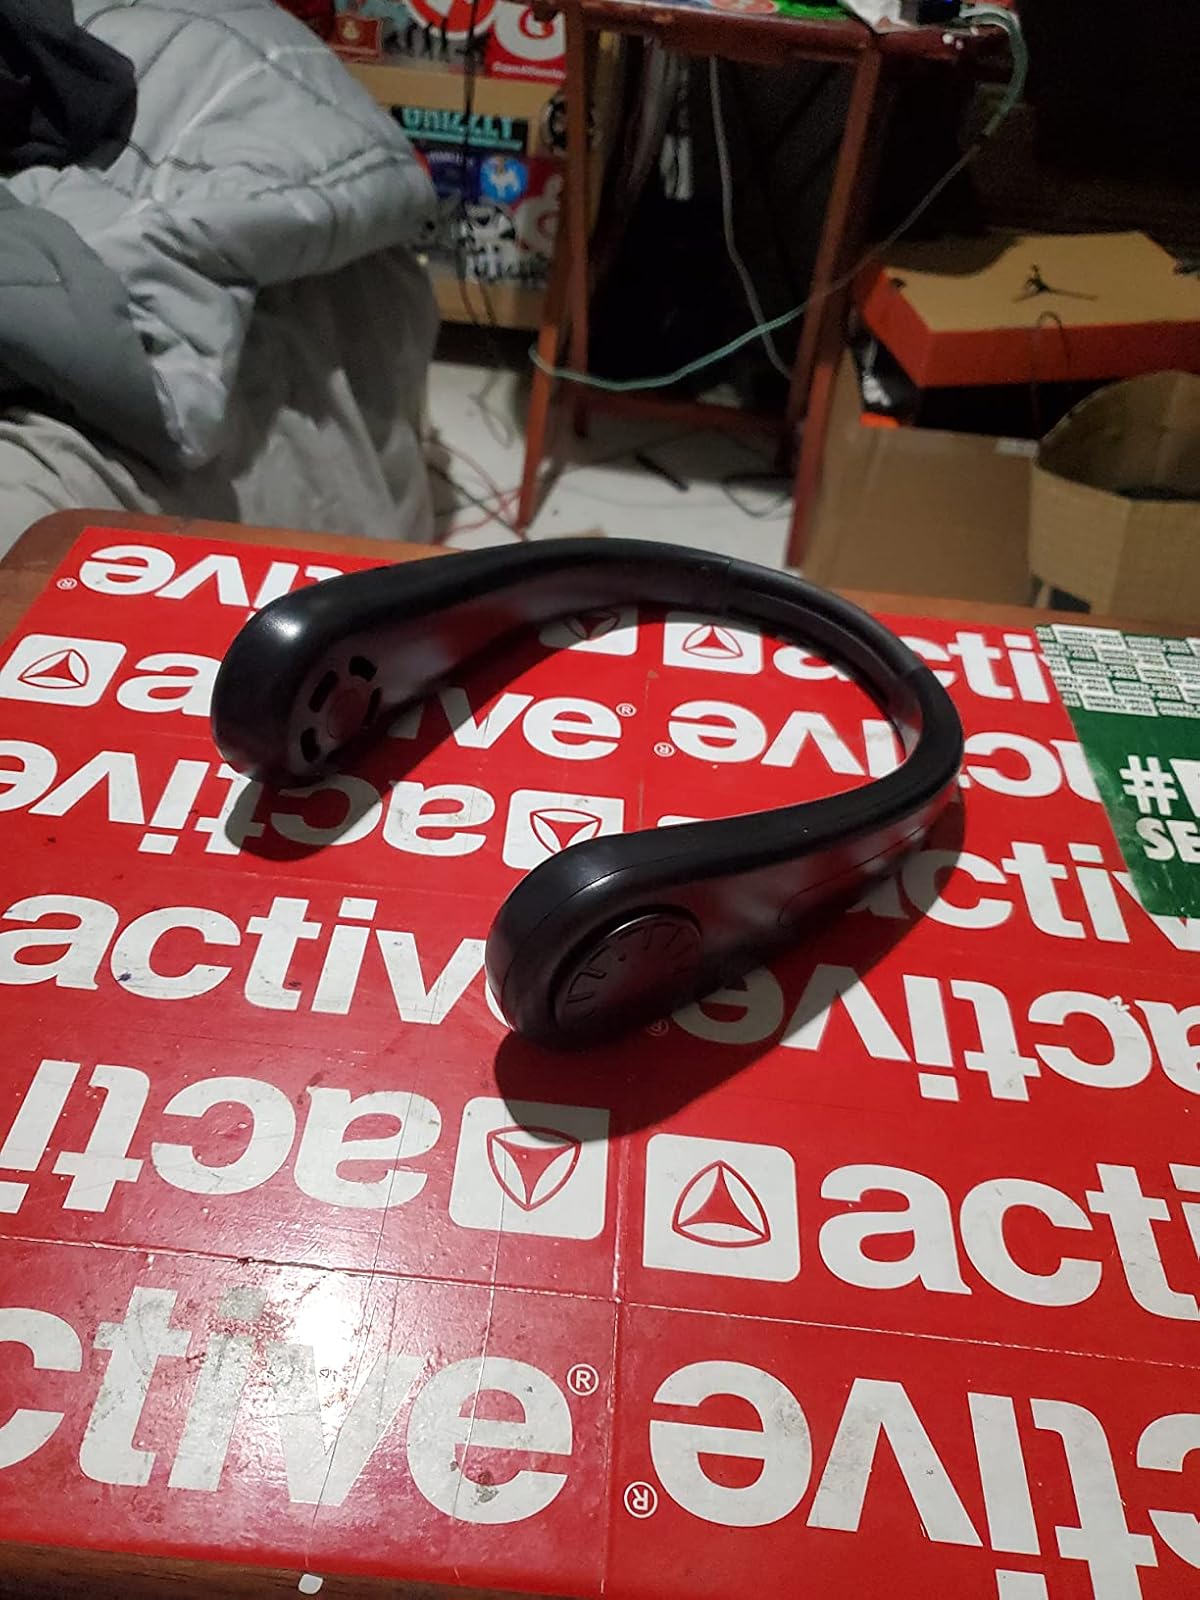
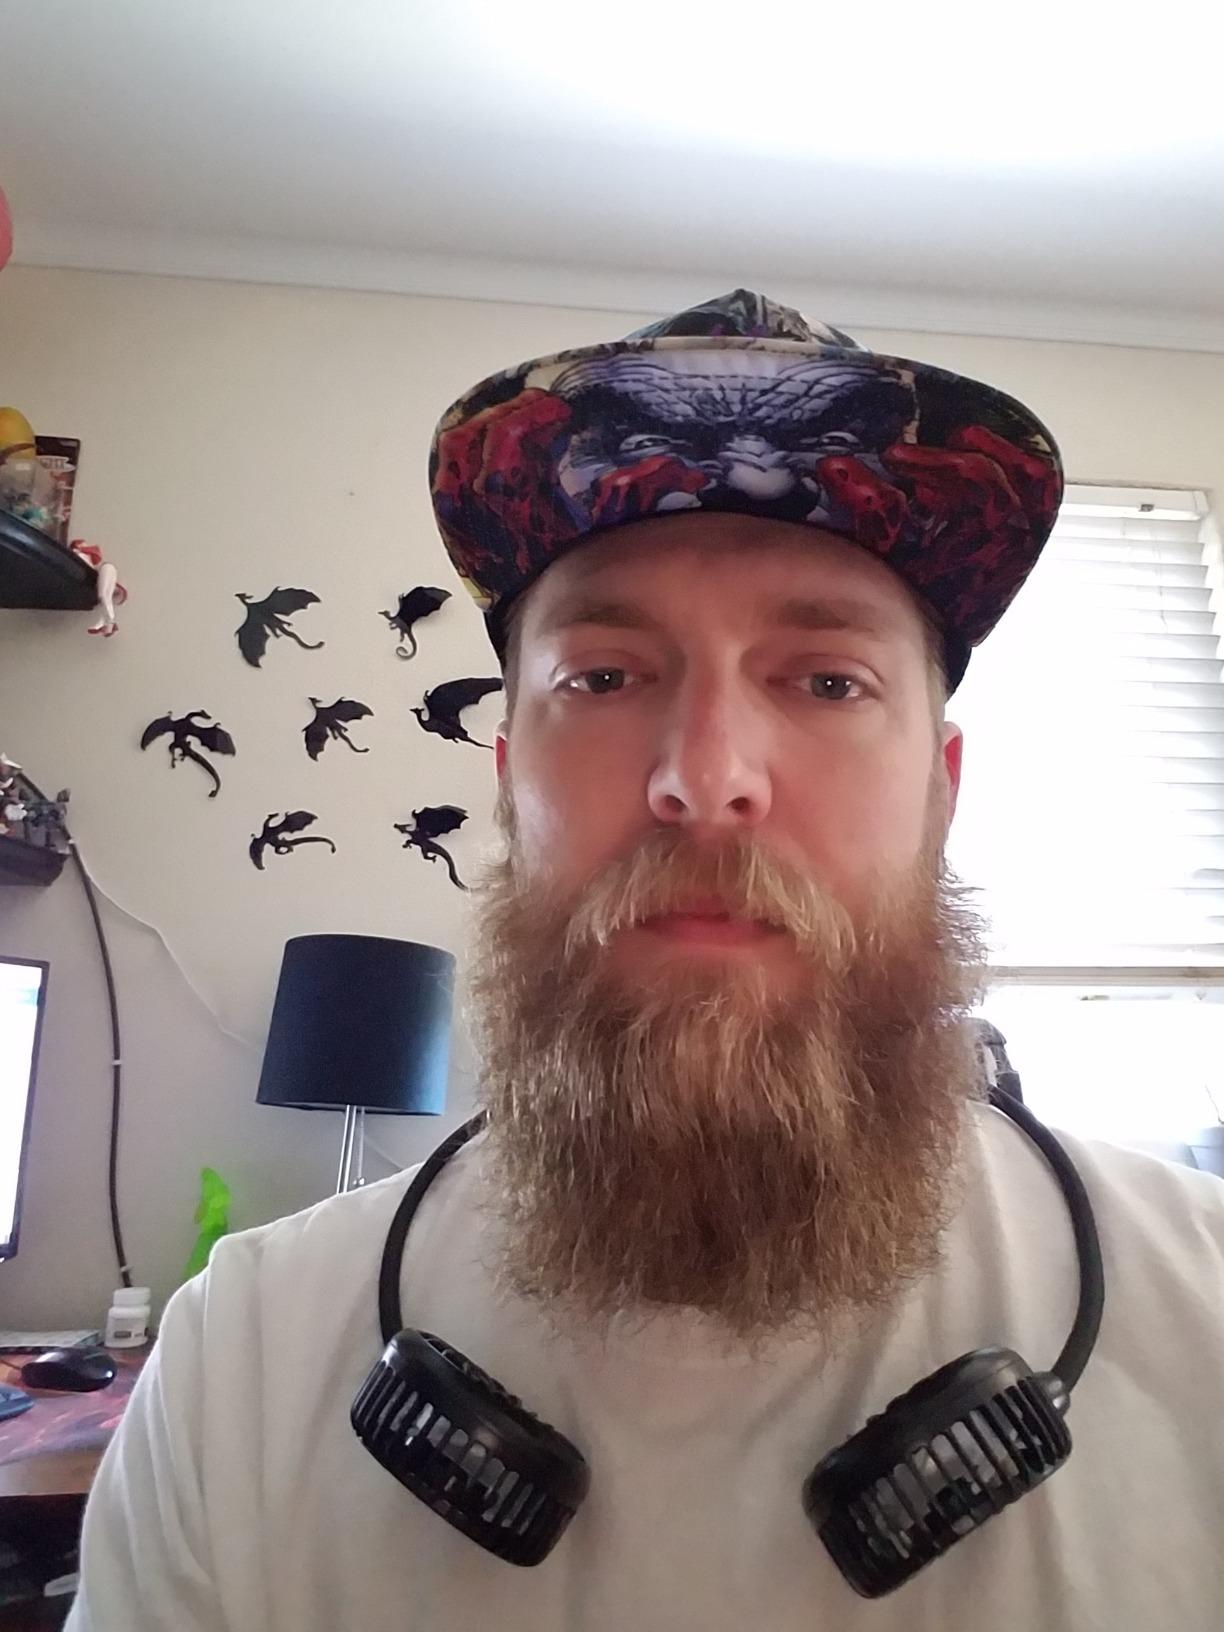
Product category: fan
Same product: no